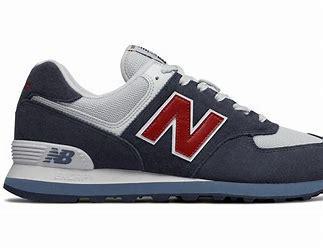
Brand: New
Model: Balance New Balance 574